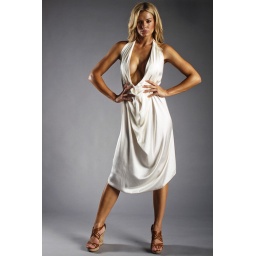
Renae by Rehnelt - white dress